Leo J. Dulacki

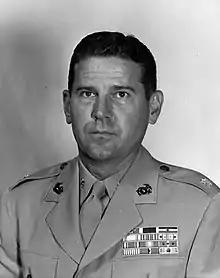
Dulacki as lieutenant colonel following Korea

Upon graduation in October 1949, Dulacki was ordered to Washington, D.C., and attended the Strategic Intelligence School. He was then ordered to Finland and served as Assistant Naval Attache at the American Embassy in Helsinki. During his service there, he was promoted to the rank of lieutenant colonel in January 1951 and received the Commander's Cross of the Order of the Lion of Finland by the Government of Finland.